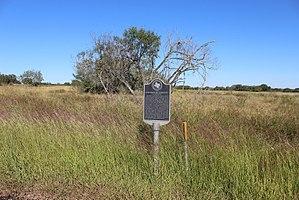
La ville américaine de Waelder est située dans le comté de Gonzales, dans l’État du Texas. Elle comptait 1 065 habitants lors du recensement de 2010.